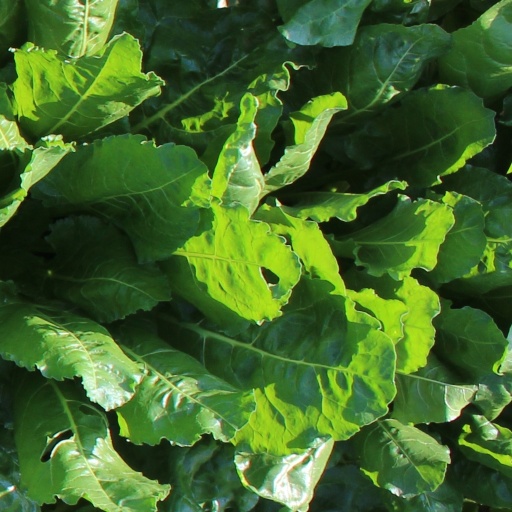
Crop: sugar beet